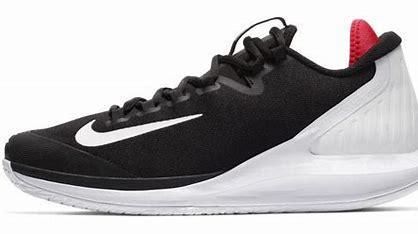
Brand: Nike
Model: Court Air Zoom Zero